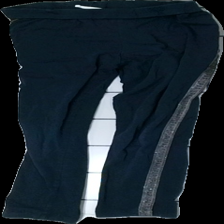
View: front
Type: Tights
Category: Children
Brand: Not in the list
Brand text on label: Breeze Girls
Colors: Blue
Material: 100% cotton
Pattern: Striped
Cut: Regular, Tight
Size: 140
Season: All
Stains: Minor
Price range: <50
Recommended usage: Recycle
Comment: washed out